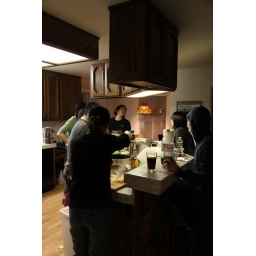
The vacation house in Lake Tahoe has a bar and stools in the kitchin - nice combination!